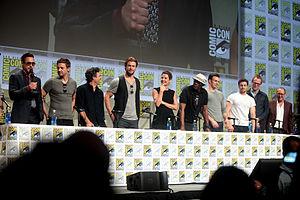
Avengers : L'Ère d'Ultron est un film de super-héros américain écrit et réalisé par Joss Whedon, sorti en 2015. Il est basé sur l'équipe de super-héros tirée des comics Marvel, les Avengers.